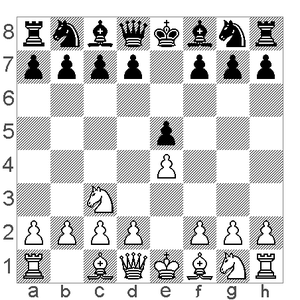
Cet article est partiellement ou en totalité issu de l'article intitulé « Liste des ouvertures d'échecs suivant le code ECO ».